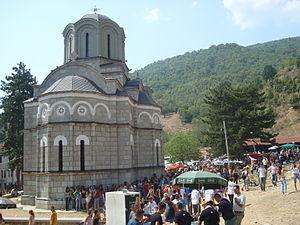
Lechok est un village du nord-ouest de la Macédoine du Nord, situé dans la municipalité de Téartsé. Le village comptait 440 habitants en 2002. Il est connu pour son monastère.